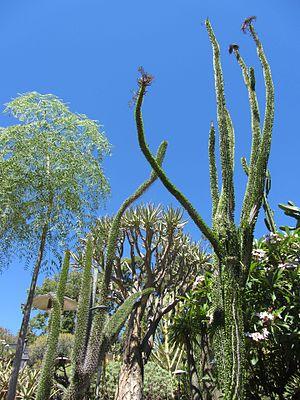
Charles Alluaud est un explorateur français, dernier grand voyageur naturaliste pour le Muséum national d'histoire naturelle à Paris et un entomologiste français, né le 4 mai 1861 à Limoges et mort le 12 décembre 1949 à Crozant dans le département de la Creuse.